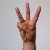
The image shows a hand gesture representing the letter 'W' in Indian Sign Language.